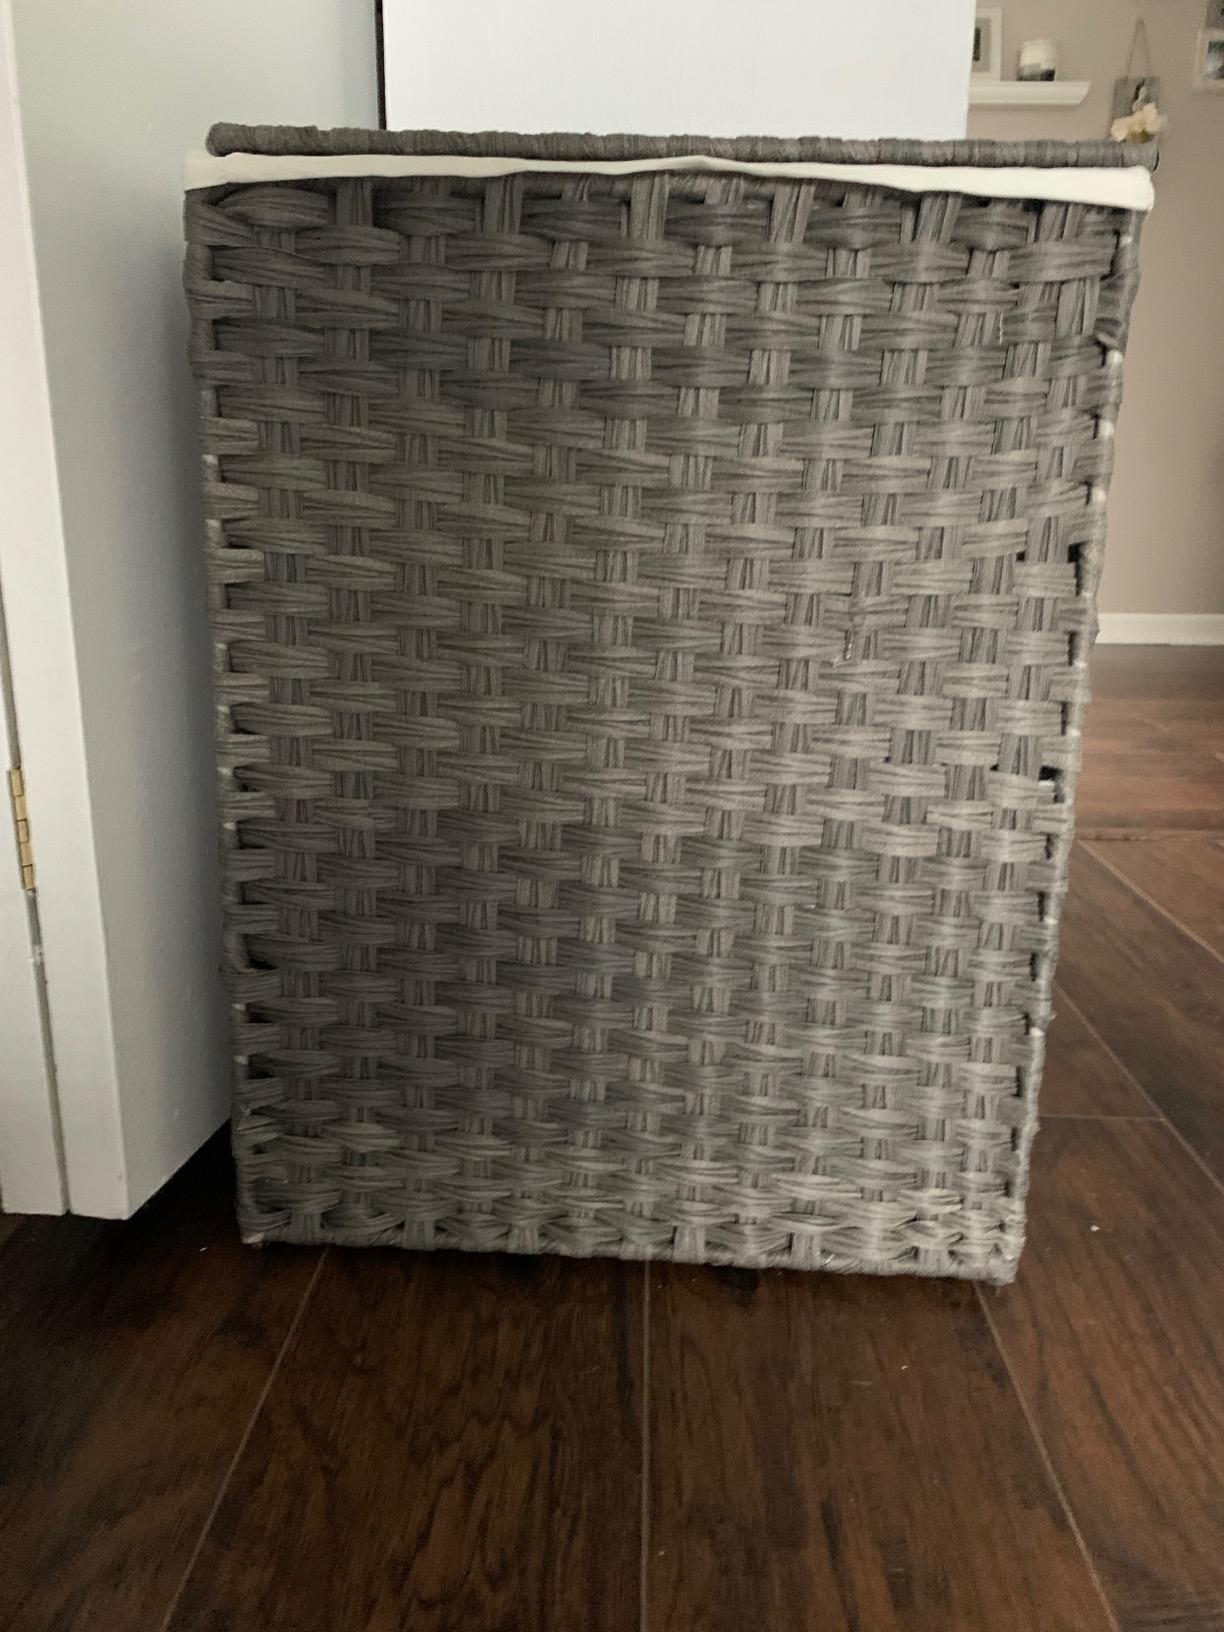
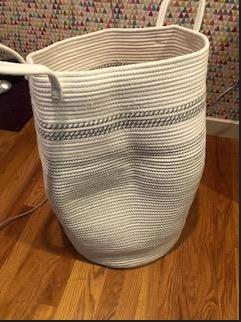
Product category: items_hamper
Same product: no